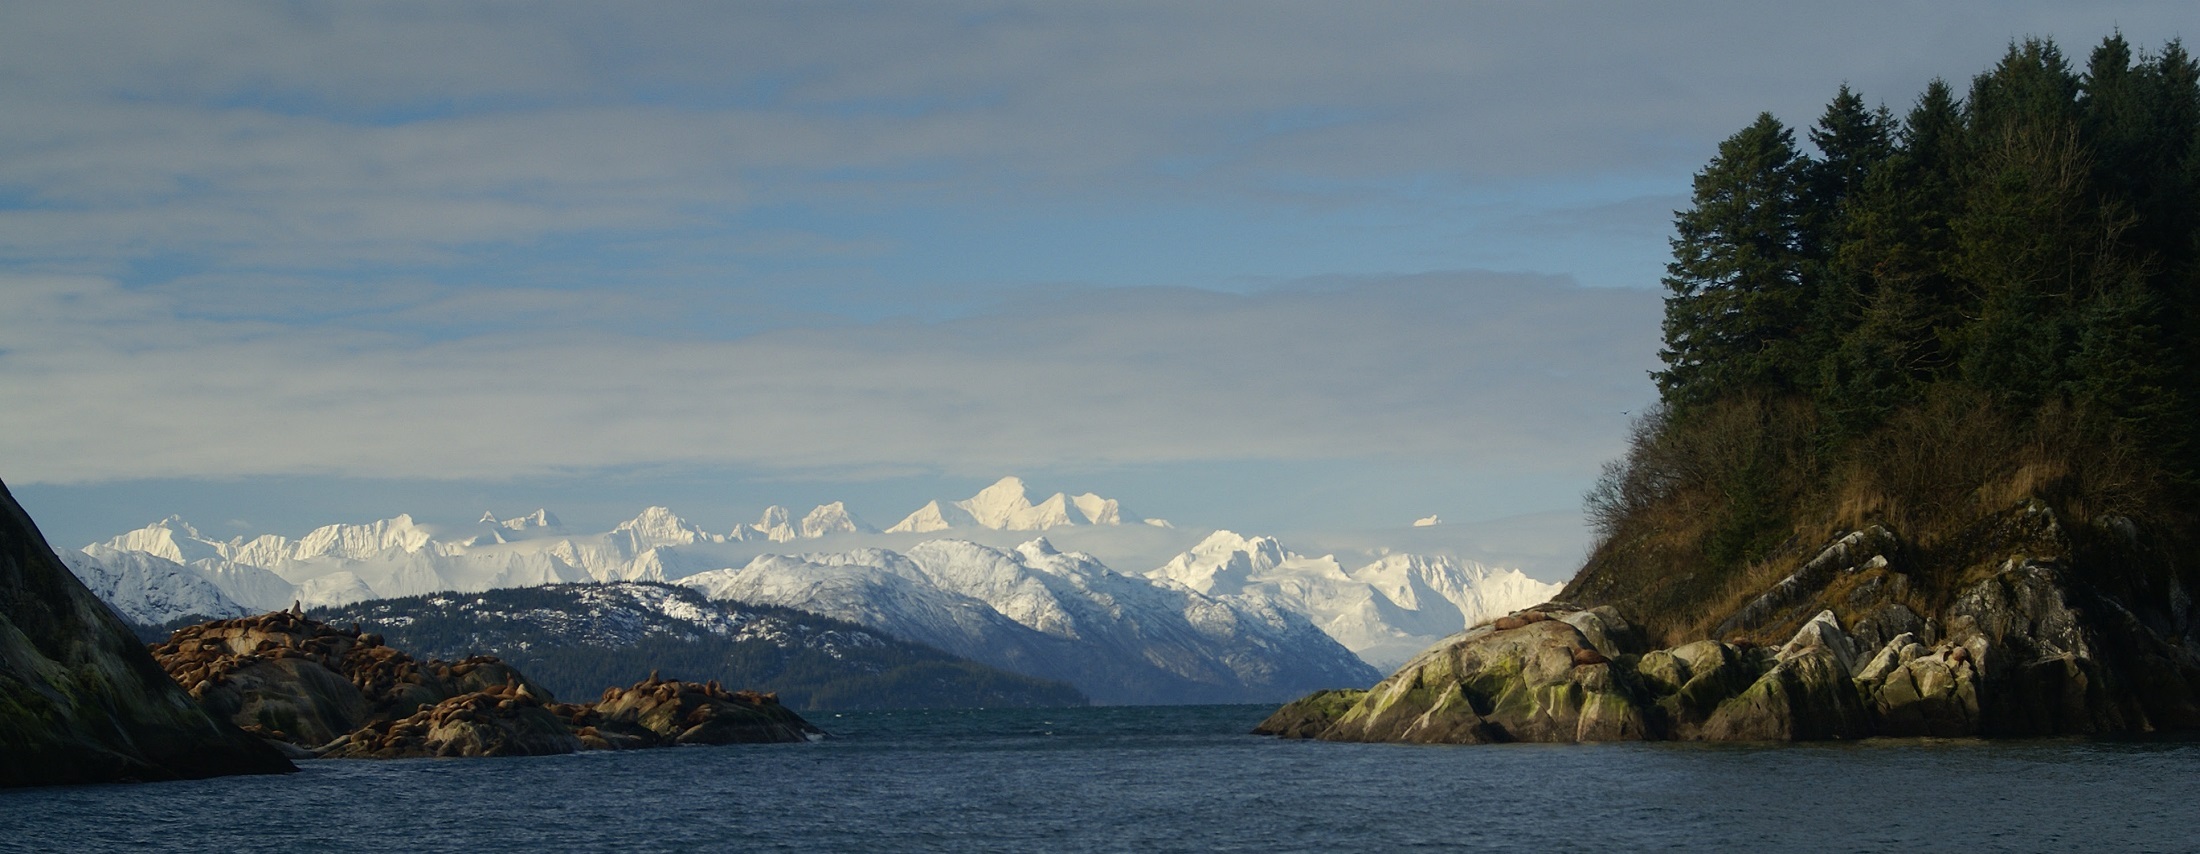
mountainous landforms, nature, landform, geographical feature, mountain, lake, mountain range, fjord, cloud, loch, snow, reflection, landscape, sea, glacial landform, terrain, bay